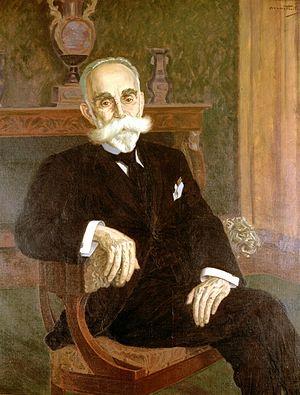
1925 est une année commune commençant un jeudi.